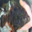
Label: flatfish